Hildersham

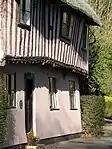
Timber framed house in Hildersham

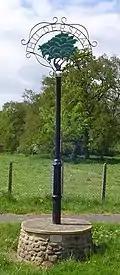
Village sign in Hildersham

The place-name 'Hildersham' is first attested in the Domesday Book of 1086, where it appears as "Hildricesham". The name means 'Hildric's village or settlement'. At the time of Domesday there were 20 residents in the parish.